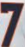
Number: 7